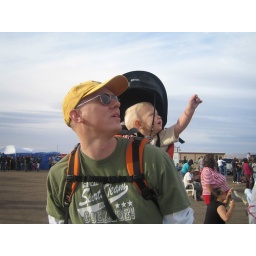
Henry spots the plane in the sky